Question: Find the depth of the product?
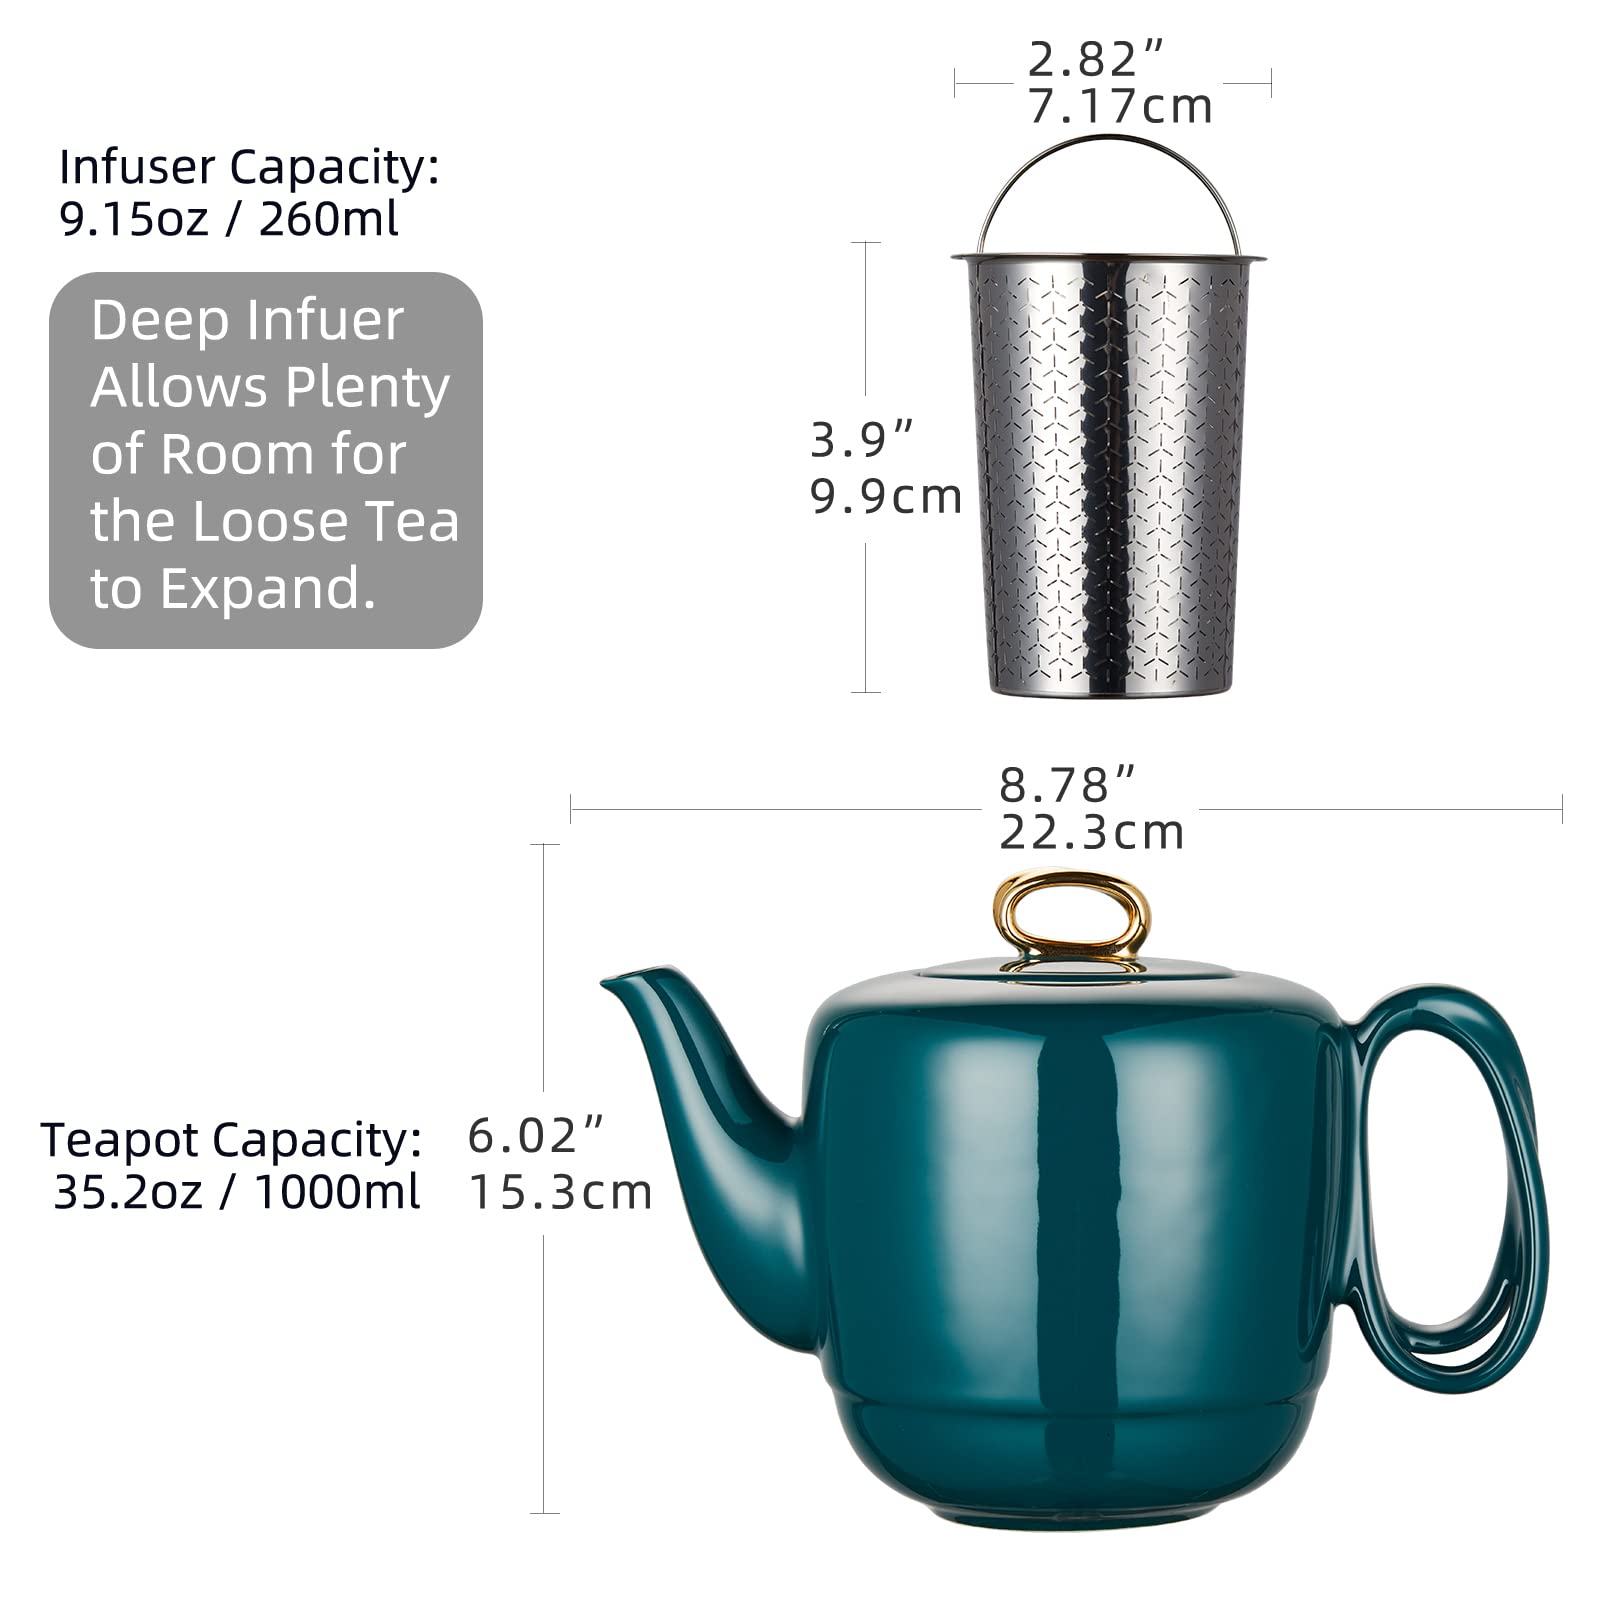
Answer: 2.82 inch